Combat Aviation Brigade, 1st Infantry Division (United States)

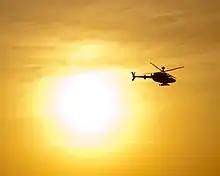
An OH-58D Kiowa Warrior helicopter with Task Force Saber, Combat Aviation Brigade, 1st Infantry Division, flies past the setting sun outside Al Asad Air Base, Iraq, 21 May 2010

In early 2003, the Aviation Brigade prepared for combat operations in support of Operation Iraqi Freedom. Elements of the Aviation Brigade deployed to Turkey to provide general aviation support to AFOR Turkey and the 1st Infantry Division. This support effort was made without aircraft as the battalion was stuck in Kosovo on "unofficial" deployment orders and after three months of trying to get to Iraq through Turkey the Division was turned around and the aviation elements relocated back to Katterbach.